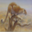
Label: leopard